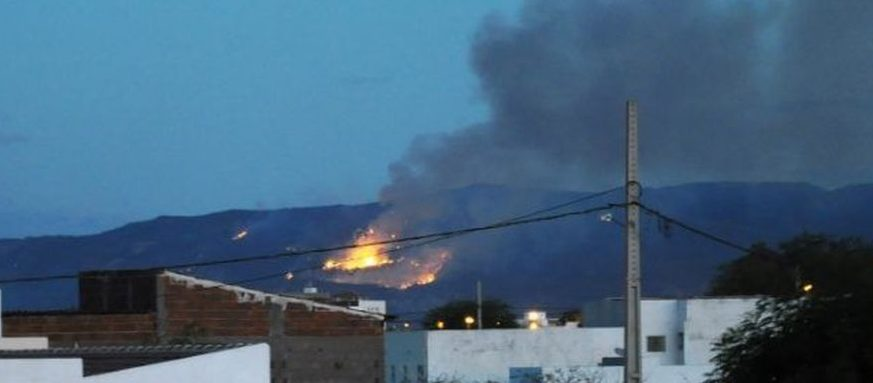
Fire: yes
Smoke: yes